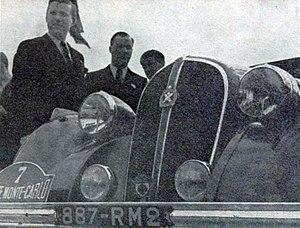
Trévoux (G.) et Lesurque (D.) à l'arrivée du rallye Monte-Carlo 1939.
Hotchkiss est un constructeur automobile et manufacturier d'armes français, qui a produit des véhicules civils de 1904 à 1954 et des véhicules militaires jusqu'en 1969.